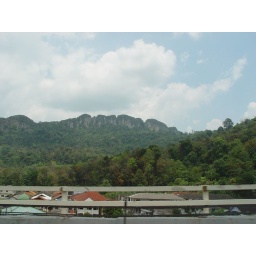
rock formation, highway near Ampang